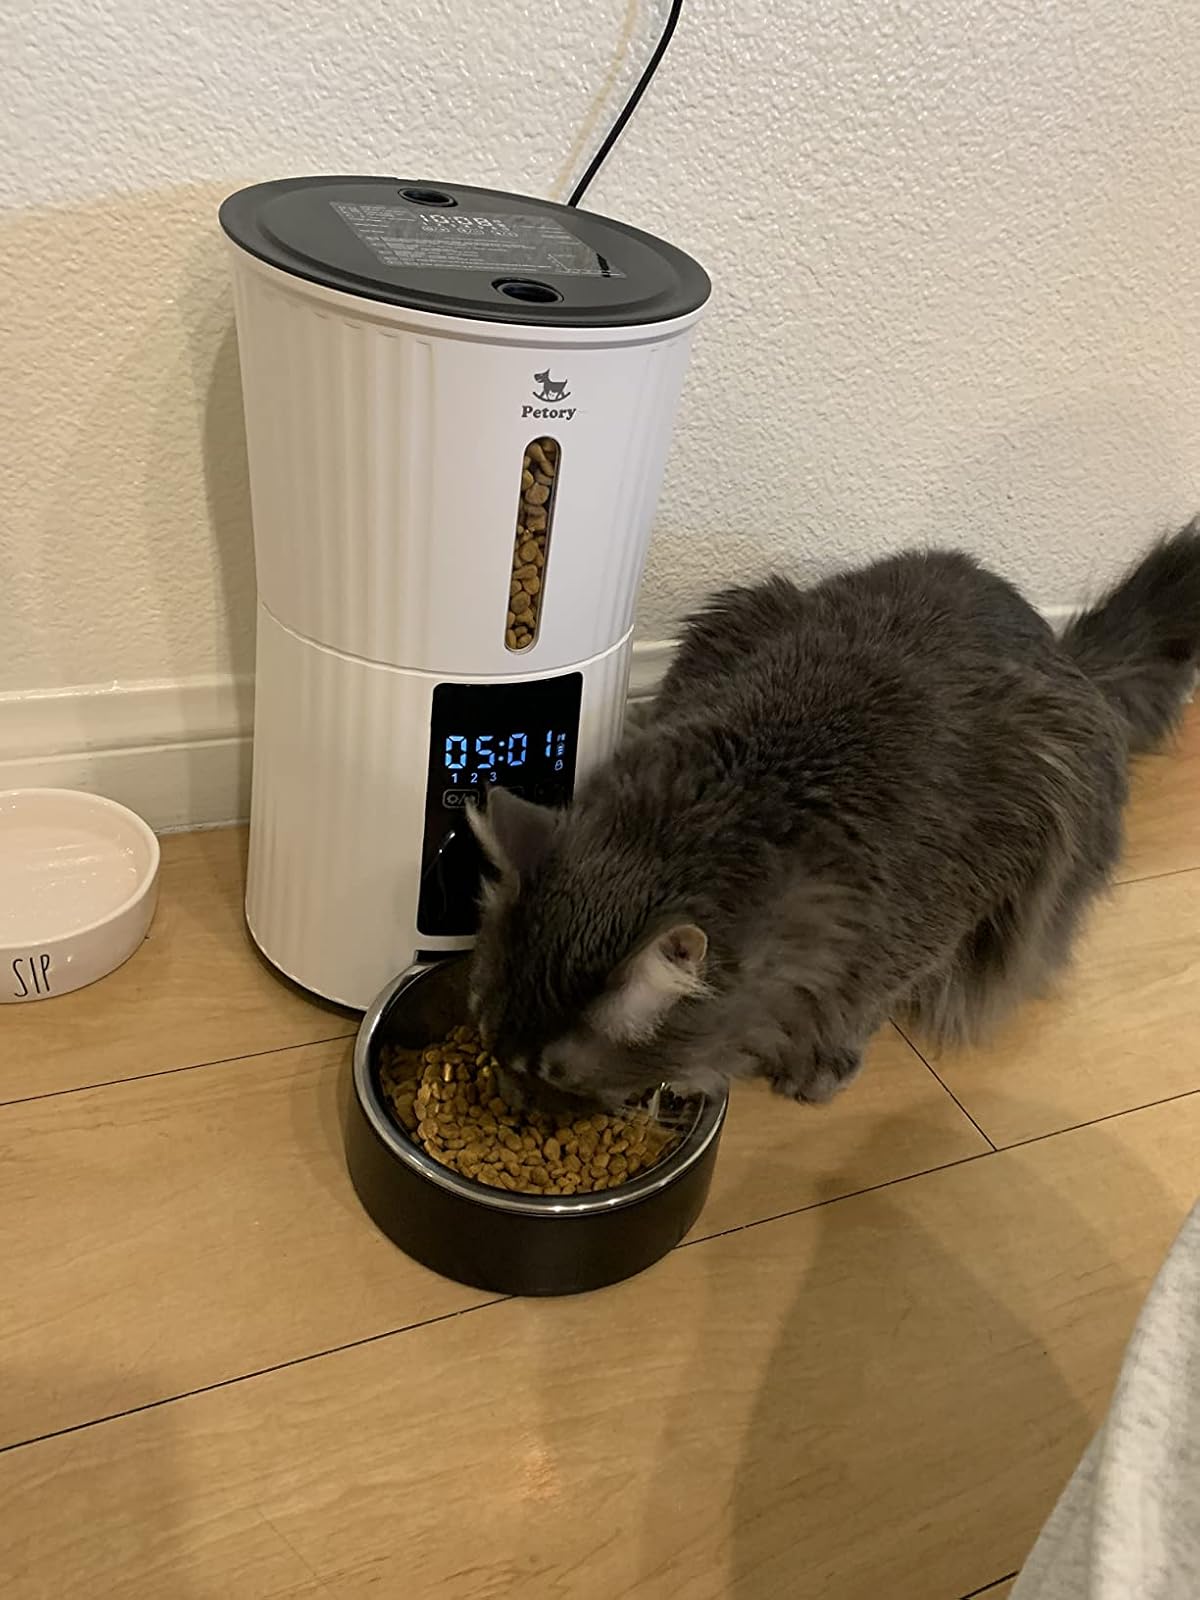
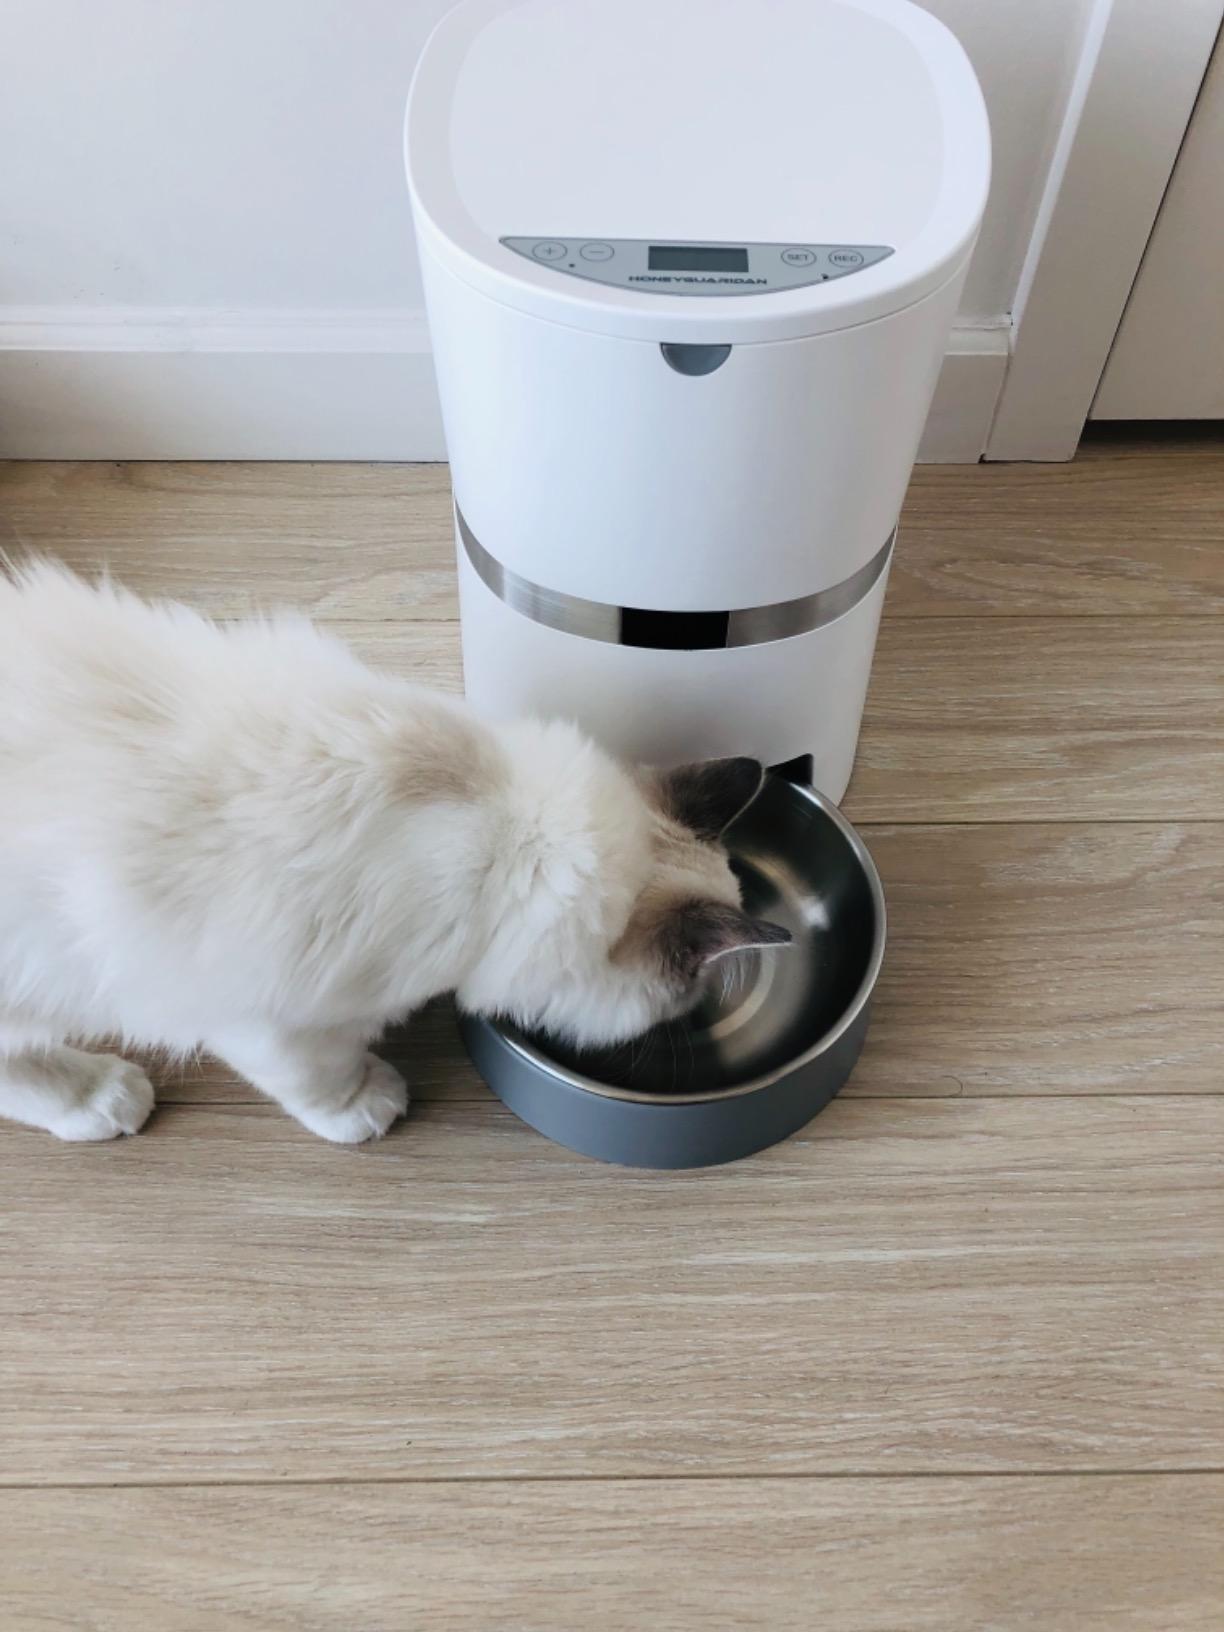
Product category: items_feeder
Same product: no